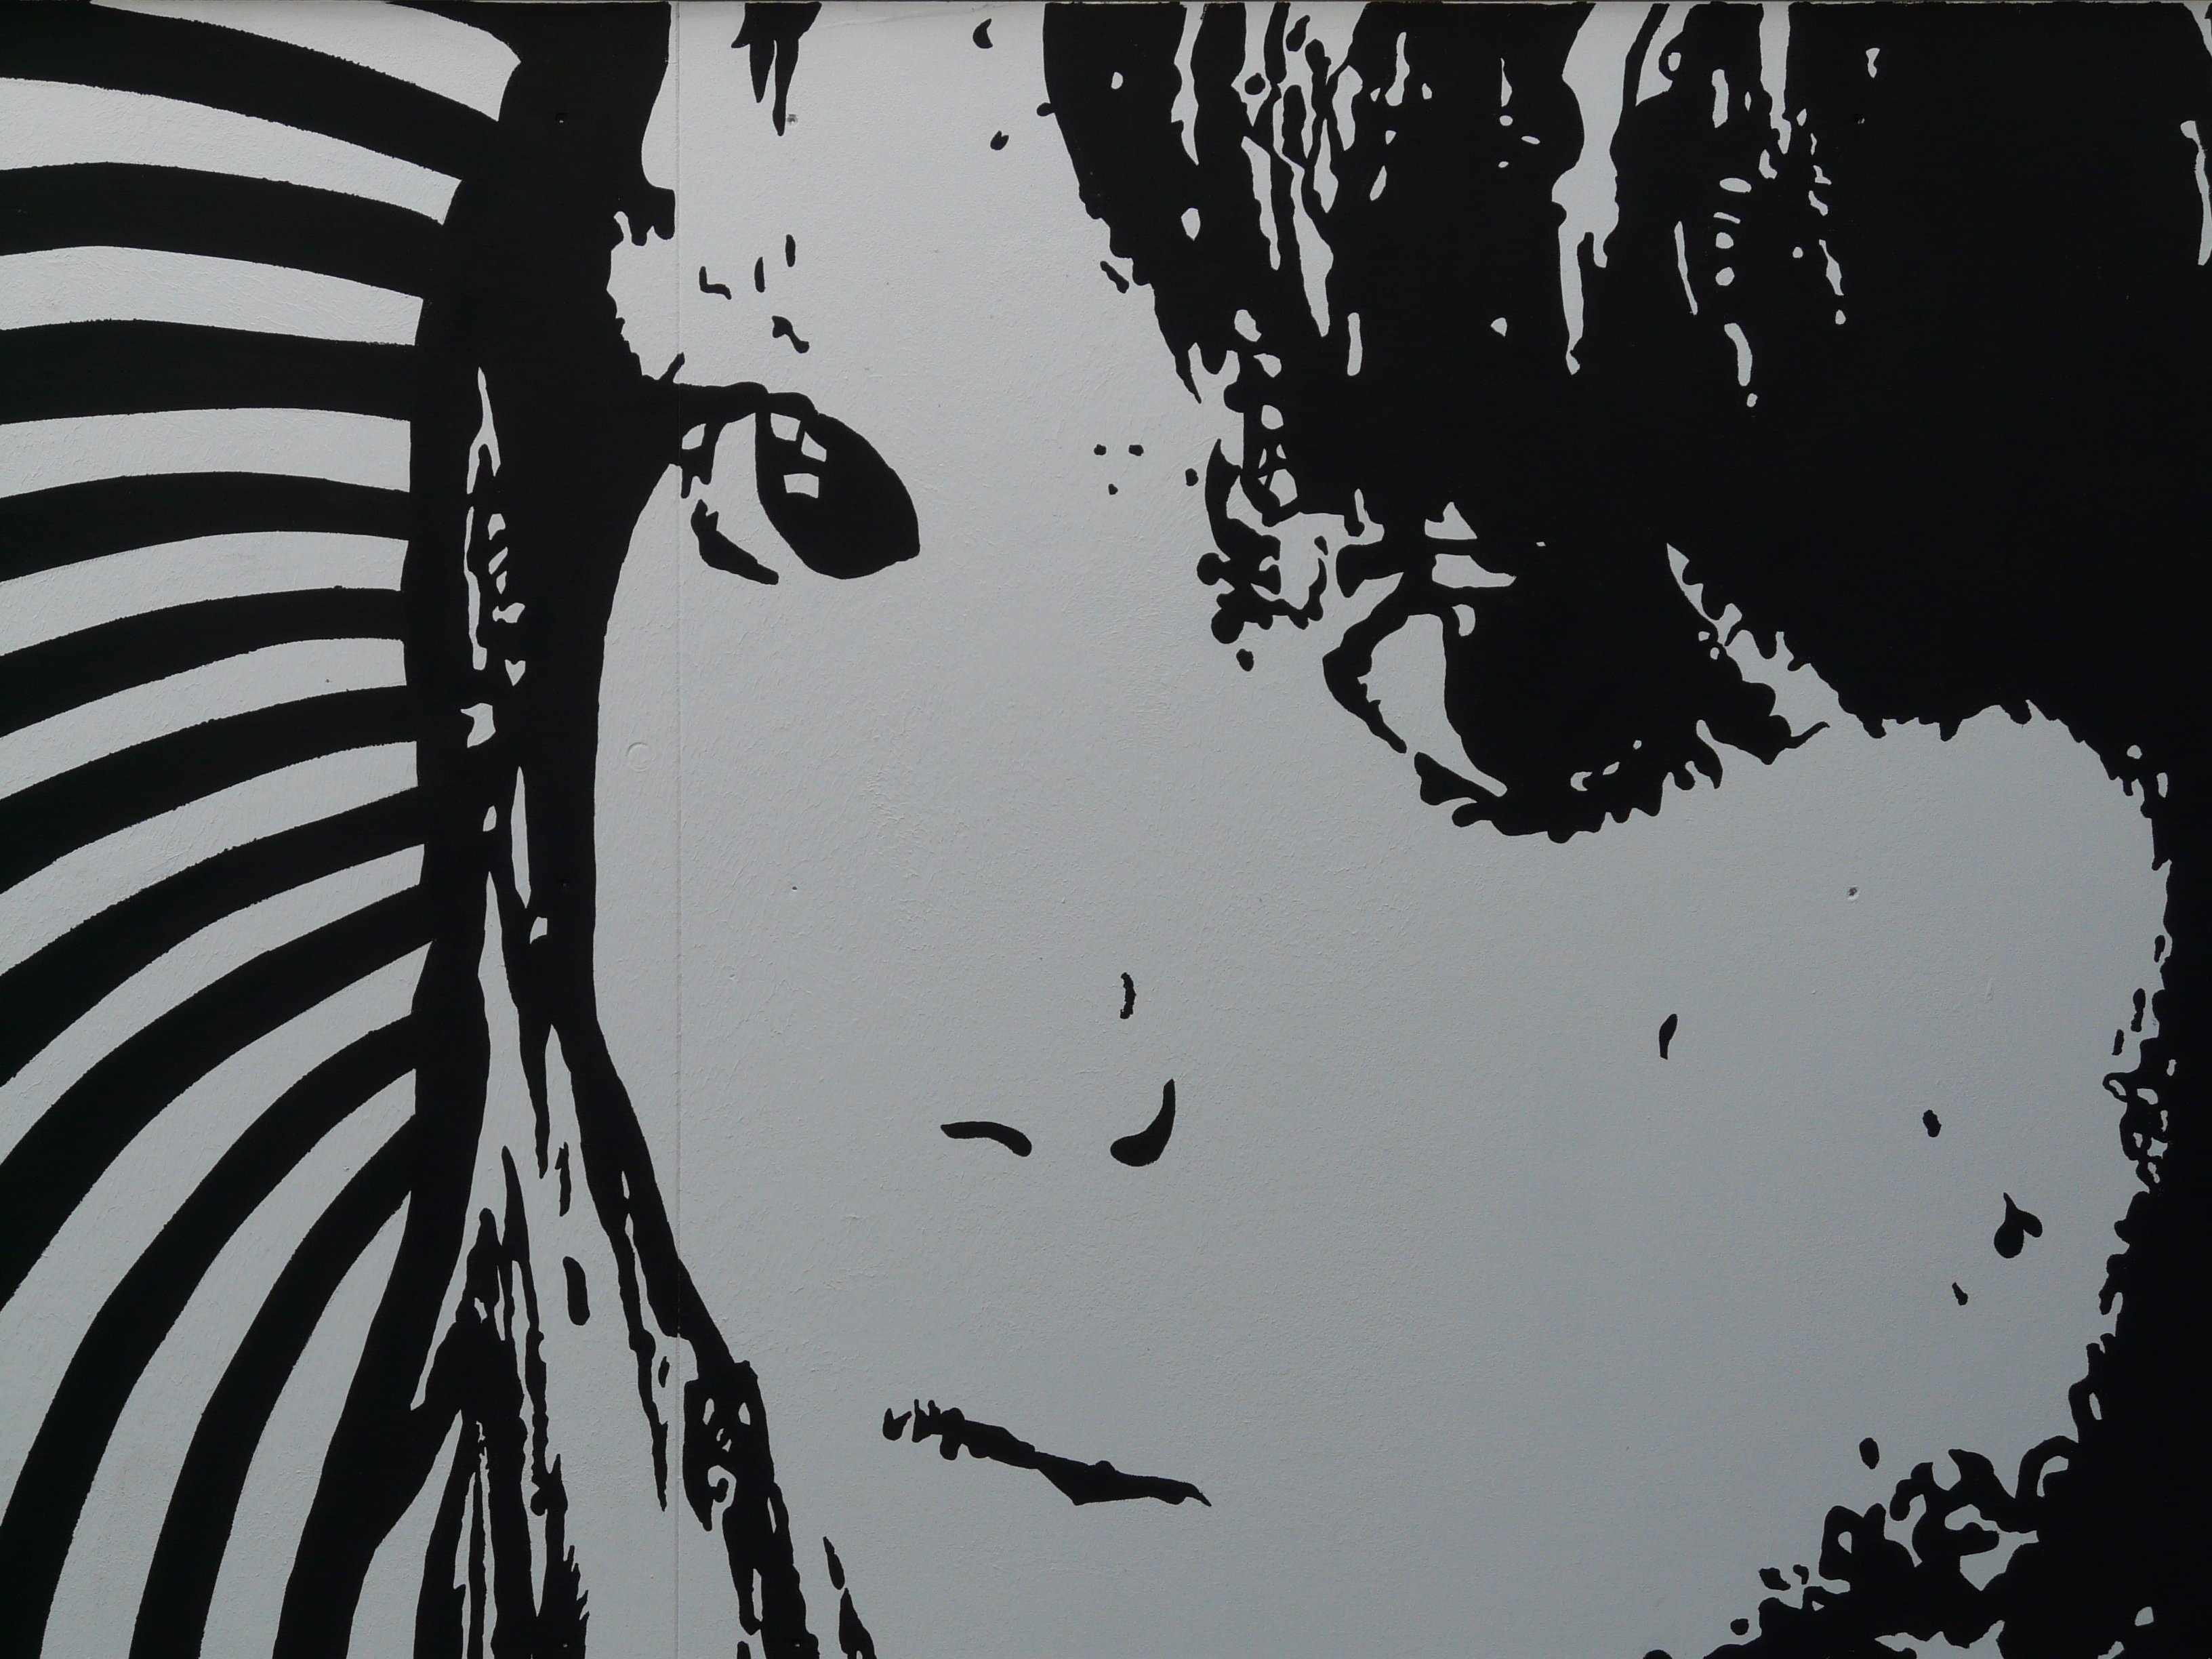
silhouette, black and white, girl, line, portrait, child, black, monochrome, close, mouth, face, nose, eyes, art, sketch, drawing, illustration, expression, mimic, monochrome photography